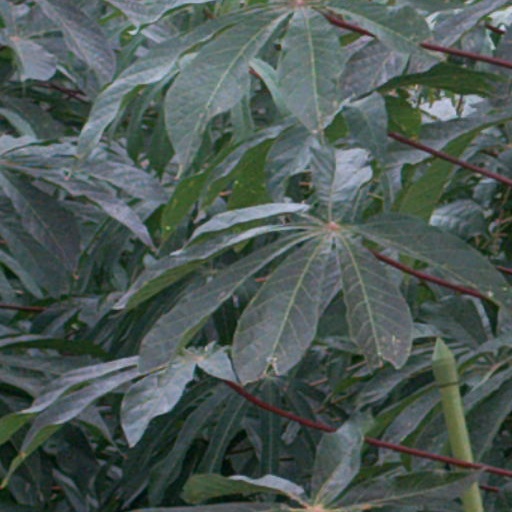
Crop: cassava